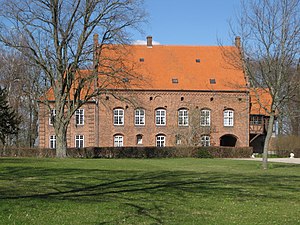
Vedbygård
Vedbygaard
Herregården Vedbygaard ved Ruds Vedby på Sydvestsjælland.
Vedbygaard eller Vedbygård er en herregård/gods beliggende i Ruds Vedby Sogn på Vestsjælland. Midt i landsbyen Ruds Vedby, ved den lille Hovsø – ca. 20 km nord for Slagelse. Jørgen Rud overtog i 1429 herregården ved et mageskifte med Erik af Pommeren, og den forblev i slægten Ruds eje indtil 1671.